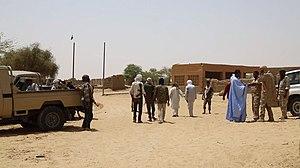
Combattants de la CMA lors d'une réunion avec des représentants de l'ONU à Ber, au Mali, en janvier 2017. 1
La Coordination des mouvements de l'Azawad est une alliance de groupes rebelles créée au Mali en 2014 au cours de la guerre du Mali.